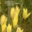
Label: tulip